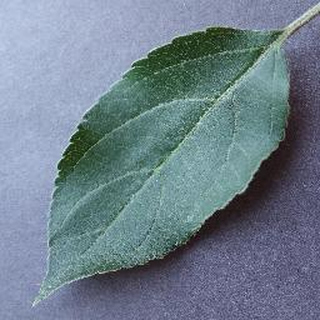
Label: healthy_apple